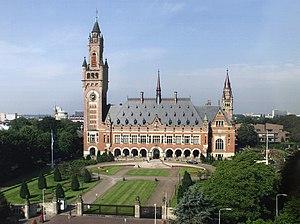
Le Palais de la Paix, siège de la Cour internationale de Justice à La Haye (Pays-Bas). Español: El Palacio de la Paz, sede de la Cour internationale de Justice en La Haya (Países Bajos).
La résolution 480 du Conseil de sécurité des Nations Unies fut adoptée à l'unanimité le 12 novembre 1980. Après avoir constaté la mort des juges de la Cour internationale de Justice Richard R. Baxter et Salah El Dine Tarazi, le Conseil a décidé que les élections organisées pour les deux sièges devenus vacants à la CIJ auraient lieu le 15 janvier 1981 au Conseil de sécurité et à l'Assemblée générale.
La résolution 499 du Conseil de sécurité des Nations Unies fut adoptée à l'unanimité le 21 décembre 1981. Après la mort du juge de la Cour internationale de Justice Abdullah El-Erain, le Conseil a décidé que les élections pour le siège devenu vacant à la CIJ auraient lieu au Conseil de Sécurité et lors de la trente-sixième session de l'Assemblée générale.
Charles Marie Joseph Désiré De Visscher était un juriste belge. Après avoir commencé sa carrière dans les droits civil, social et du travail, il se spécialisa, sous l'influence de la Première Guerre mondiale dans le domaine du droit international public, et occupa au cours de sa carrière une série de positions et d'offices de haut rang. Il enseigna notamment le droit dans les universités de Gand et de Louvain, et, comme visiteur, à l’université de Chicago et à l'académie de droit international à La Haye, dont il fit partie du conseil depuis 1932. En outre, il a été secrétaire général et président de l'institut de droit international, à partir de 1923 membre de la Cour permanente d’arbitrage de La Haye, de 1937 à 1945 juge à la Cour permanente de Justice internationale, et de 1946 à 1952 à l'institution qui lui a succédé, la Cour internationale de Justice. Il est le seul Belge jusqu'à présent qui ait siégé comme juge à cette CIJ.
Louis Marie Cordonnier, né à Haubourdin le 7 juillet 1854 et mort le 20 novembre 1940 à Peyrillac, est un architecte français.
La Bibliothèque du Palais de la Paix est une bibliothèque d'études et spécialisée dans le droit international. Elle est située dans le Palais de la Paix de La Haye et a été créée pour soutenir les autres institutions logées dans le Palais.
L’Académie de droit international de La Haye est un centre d'éducation de haut niveau dans les deux domaines du droit international public et privé, hébergé au Palais de la Paix à La Haye, aux Pays-Bas. Les cours sont donnés en anglais et en français et, à l'exception des cours du Programme extérieur, se tiennent au Palais de la Paix. Les participants aux cours d'été de l'Académie sont nommés « auditeurs » ou « auditrices ».
La Cour internationale de Justice, siégeant à La Haye dans le palais de la Paix, est établie par l'article 92 de la Charte des Nations unies : « La Cour internationale de Justice constitue l'organe judiciaire principal des Nations unies. Elle fonctionne conformément à un Statut établi sur la base du Statut de la Cour permanente de Justice internationale et annexé à la présente Charte dont il fait partie intégrante. » Elle a pour principales fonctions de régler des conflits juridiques soumis par les États et de donner un avis sur des questions juridiques présentées par des organes et agences internationaux agréés par l'Assemblée générale des Nations unies.